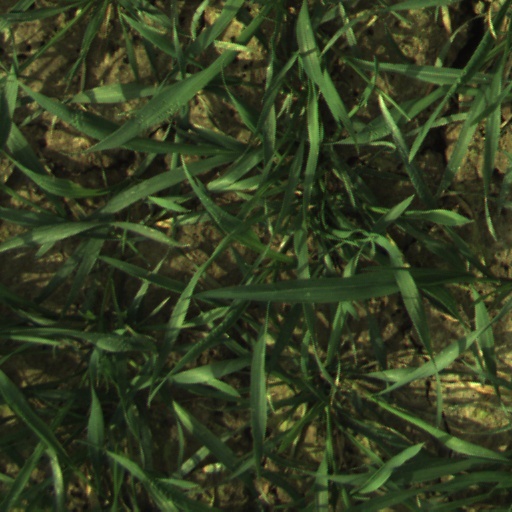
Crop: wheat